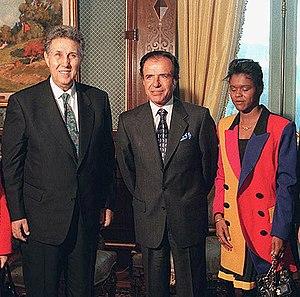
Ahmed Ben Bella